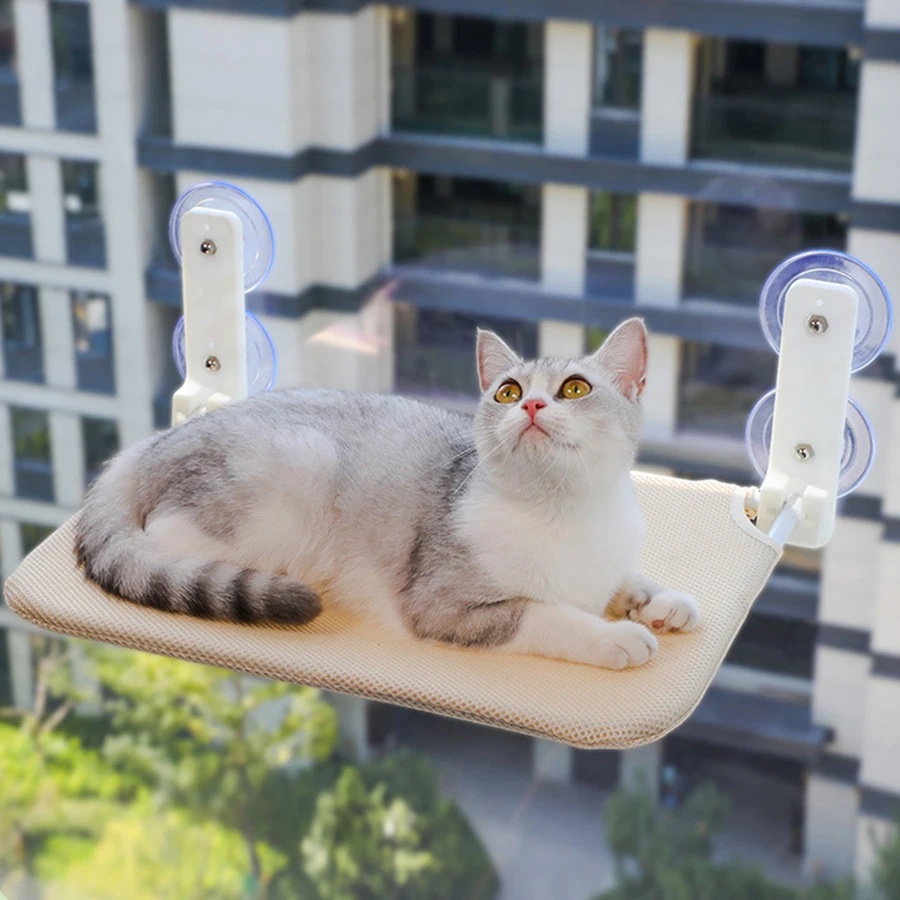
Luffina™ Foldable Cat Hammock
Brand: Luffina
Category: Animals & Pet Supplies > Pet Supplies > Cat Supplies > Cat Furniture > Cat Window Beds & Perches